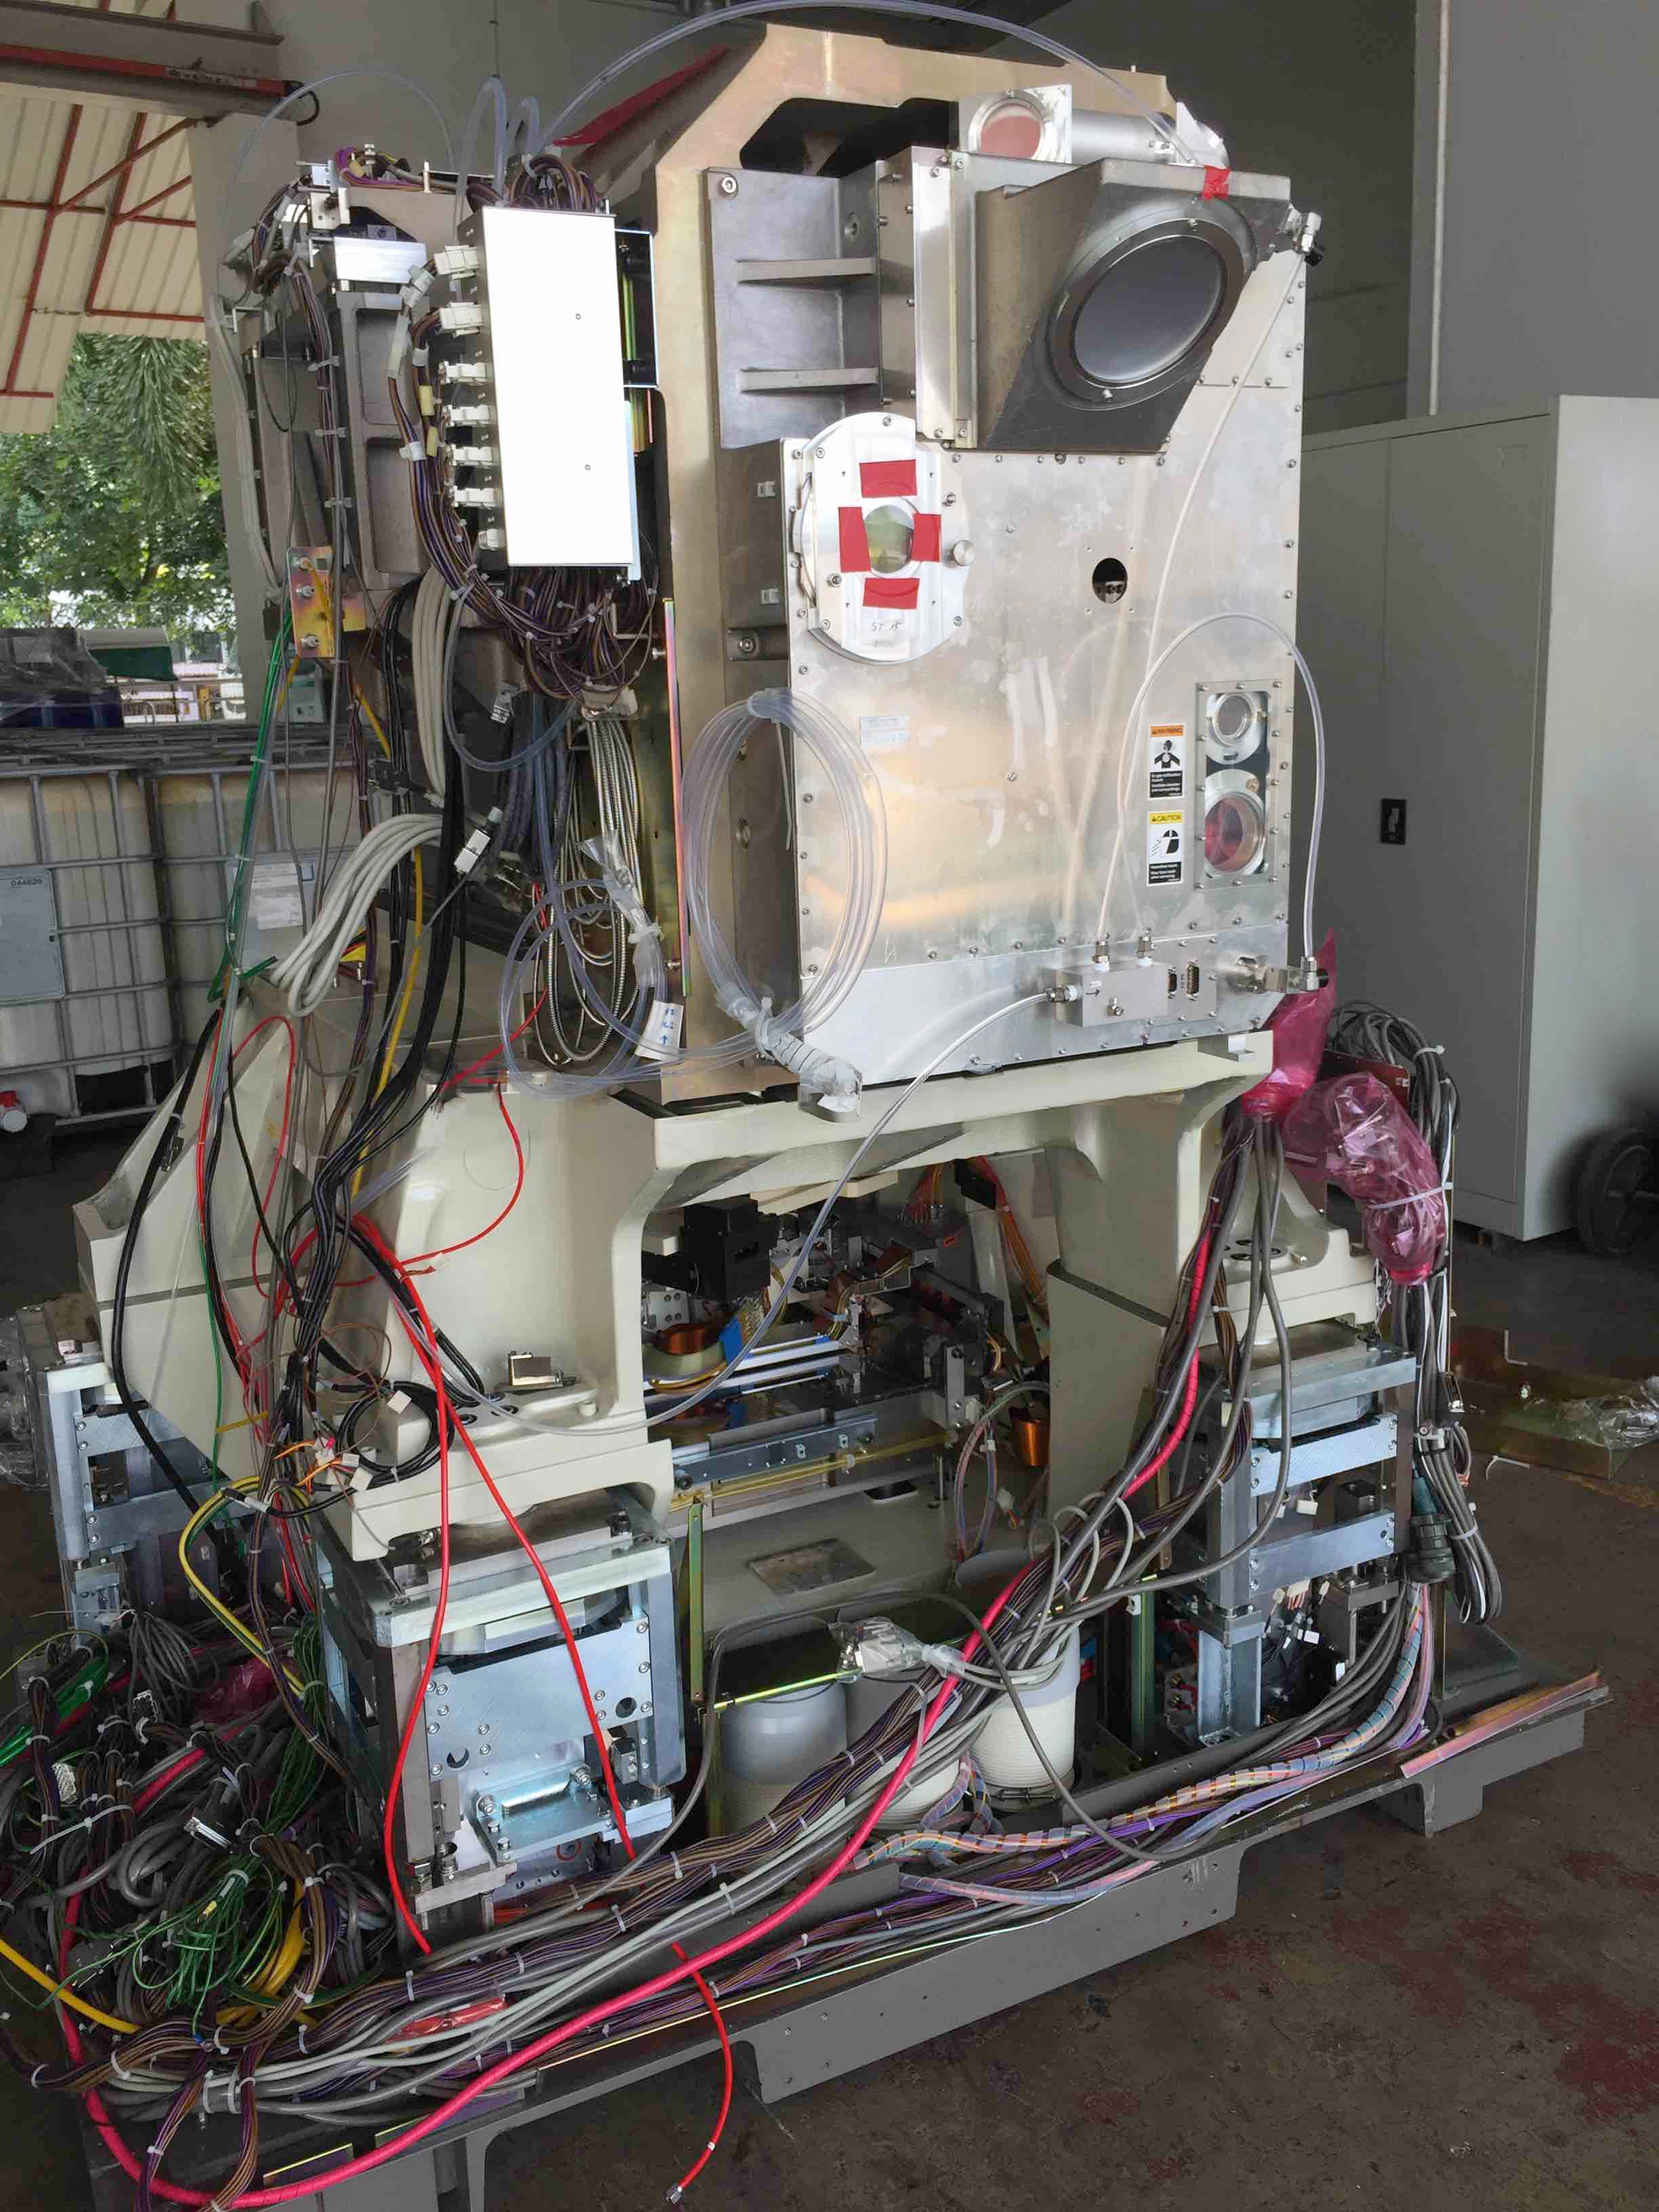
Canon FPA 3000 EX 4 Stepper
Canon FPA 3000 EX 4 Stepper For Parts
Brand: Bridge Tronic Global
Category: Cameras & Optics > Photography > Darkroom > Enlarging Equipment > Photographic Analyzers